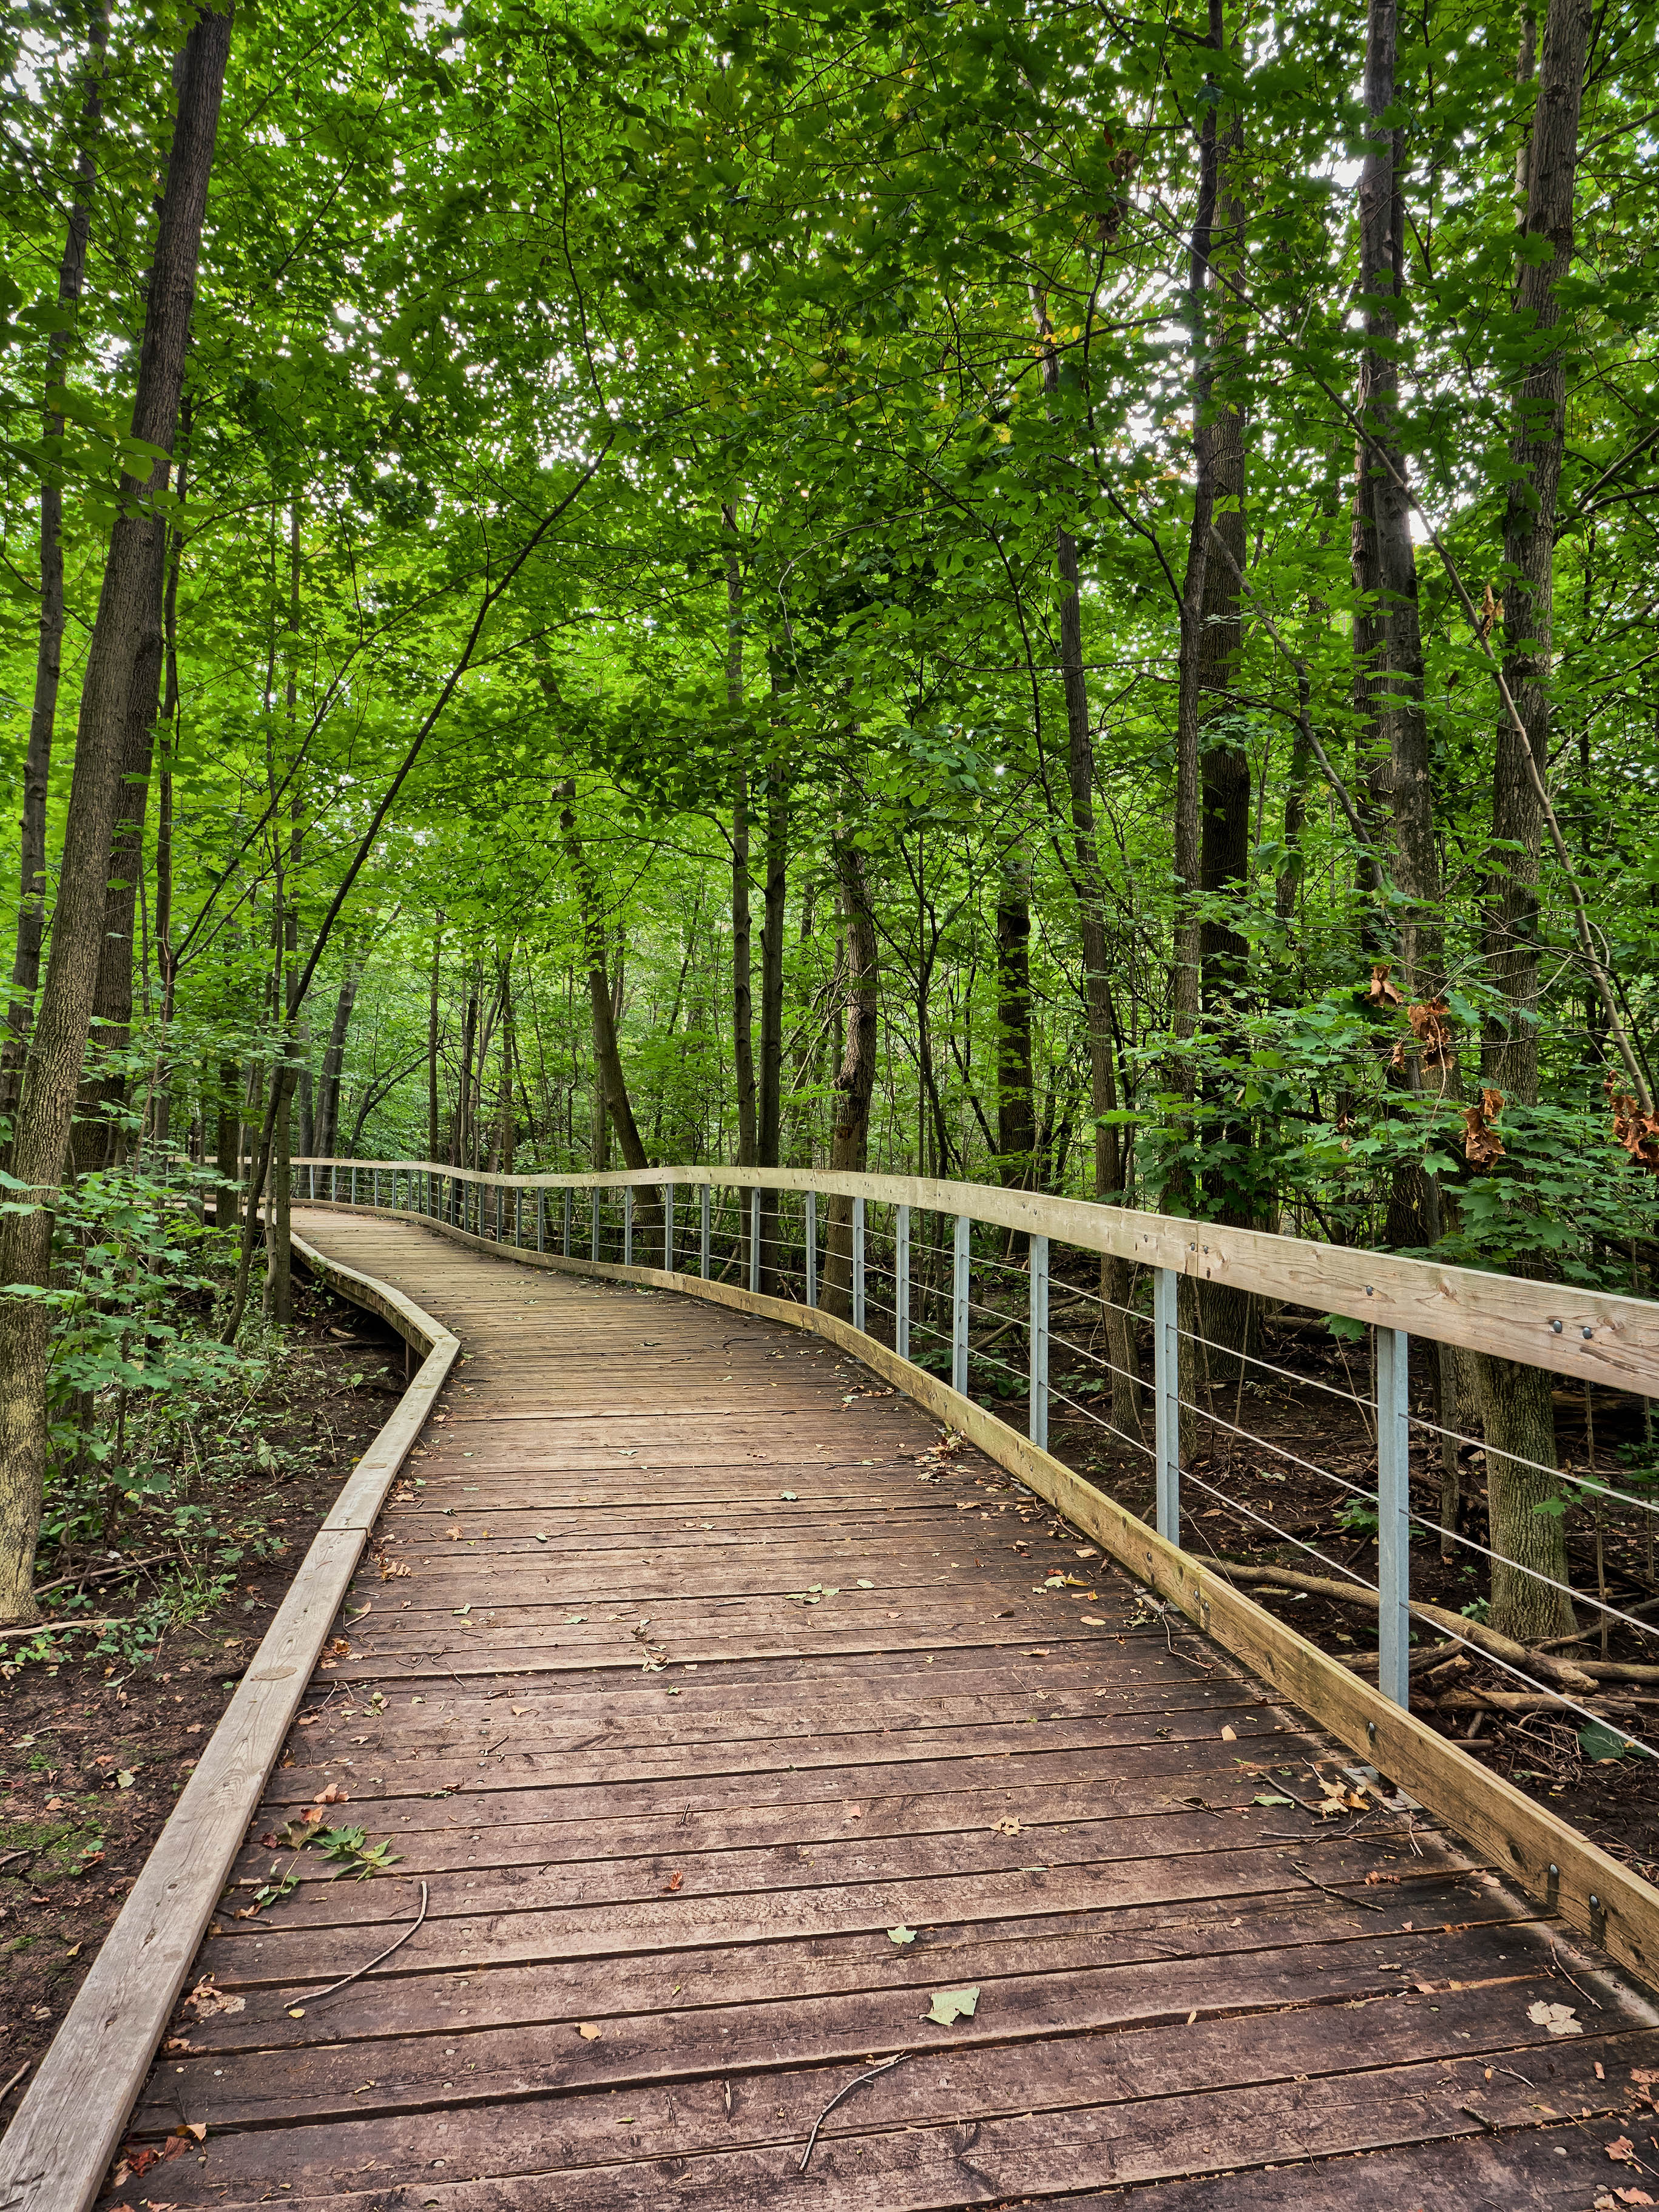
landscape, tree, forest, track, trail, bridge, leaf, walkway, green, autumn, park, hdr, canada, mississauga, ontario, sns, lumix, panasonic, dmc, lx7, panasoniclumixdmclx7, woodland, habitat, natural environment, nonbuilding structure